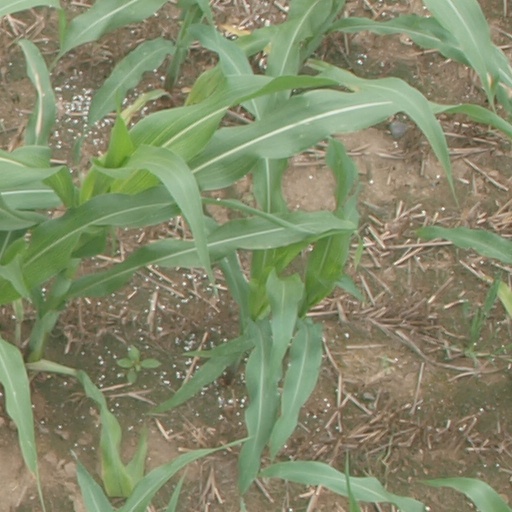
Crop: maize; corn